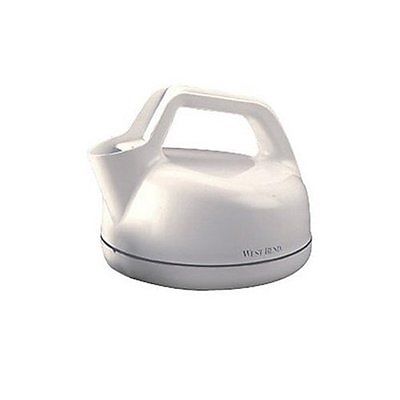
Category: kettle